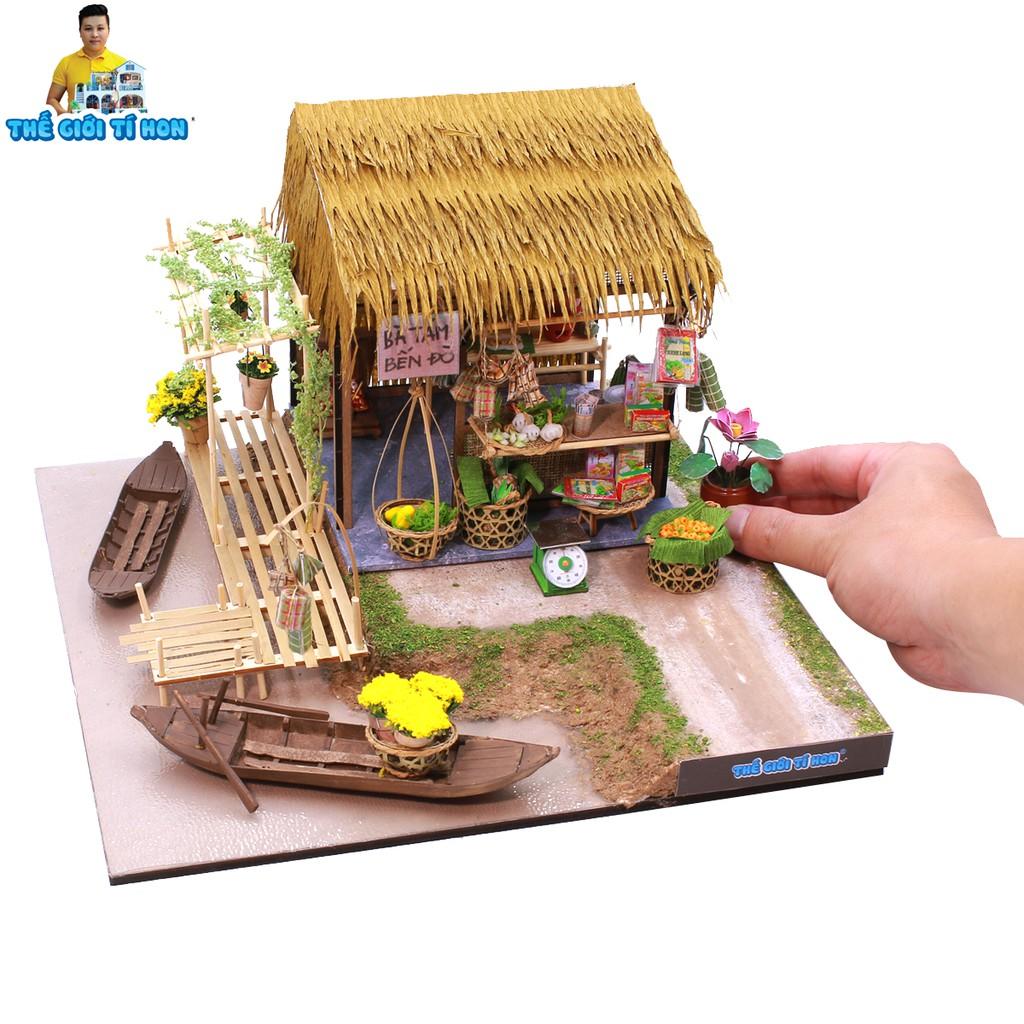
có hai mô hình thuyền xuất hiện ở bên cạnh mô hình nhà tranh